List of Continental Army units

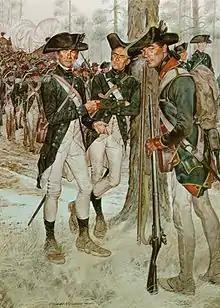
Continental Army soldiers 1782. In the right foreground is an enlisted artilleryman. In the left and center foreground are shown a captain and a lieutenant.

On 27 May 1778 Congress reduced the quota of infantry regiments in the state lines to 80. The new regiments were smaller by one-third to cut expenses, and for the first time included a permanent light infantry company. The light infantry companies were organized collectively into a Corps of Light Infantry modeled on that of the British Army, to replace provisional light infantry units drafted from line companies for the 1777 and 1778 campaigns. The quota of infantry regiments was so adjusted that Massachusetts provided 15, Pennsylvania and Virginia each provided 11, Connecticut and Maryland each provided 8, North Carolina and South Carolina each provided 6, New York provided 5, New Hampshire and New Jersey each provided 3, Rhode Island provided 2, and Delaware and Georgia each provided 1. Congress also consolidated some of the weaker Additional Continental Regiments. Because this reorganization was proposed just as the campaign of 1778 was about to begin, it was implemented gradually over the next ten months, and finalized on March 9, 1779.